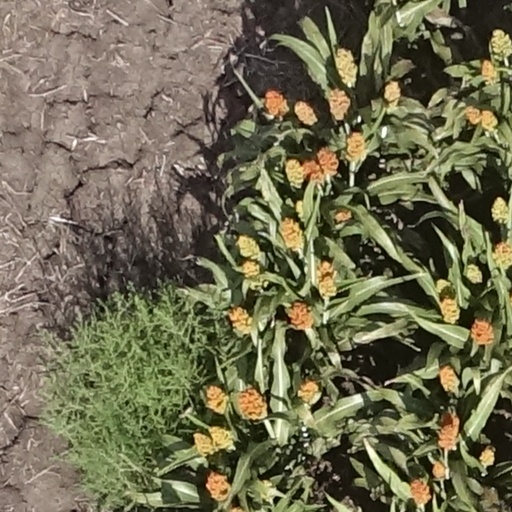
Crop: sorghum